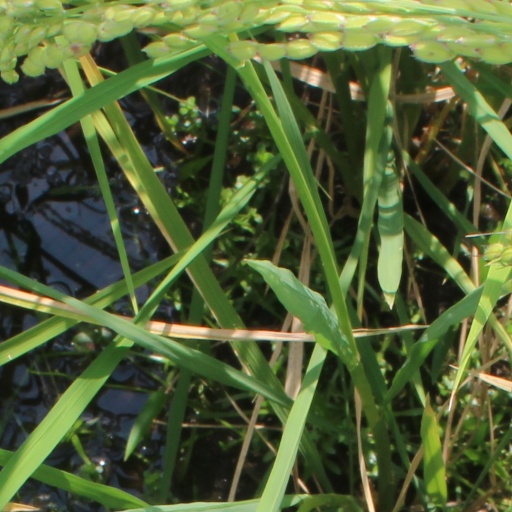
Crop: rice